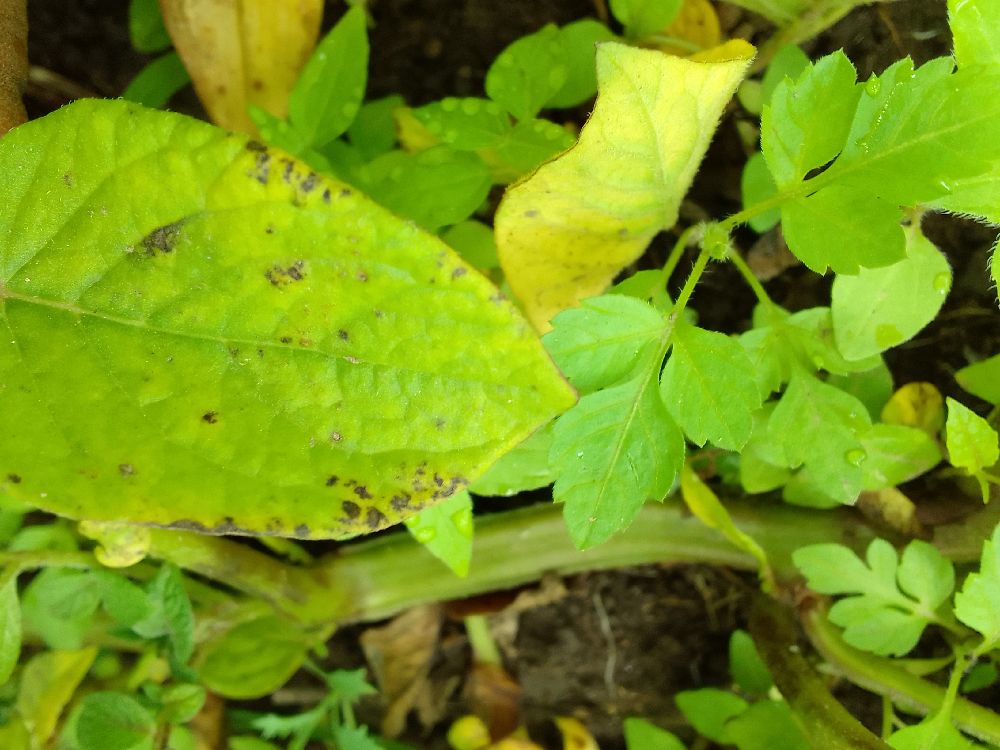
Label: Early blight